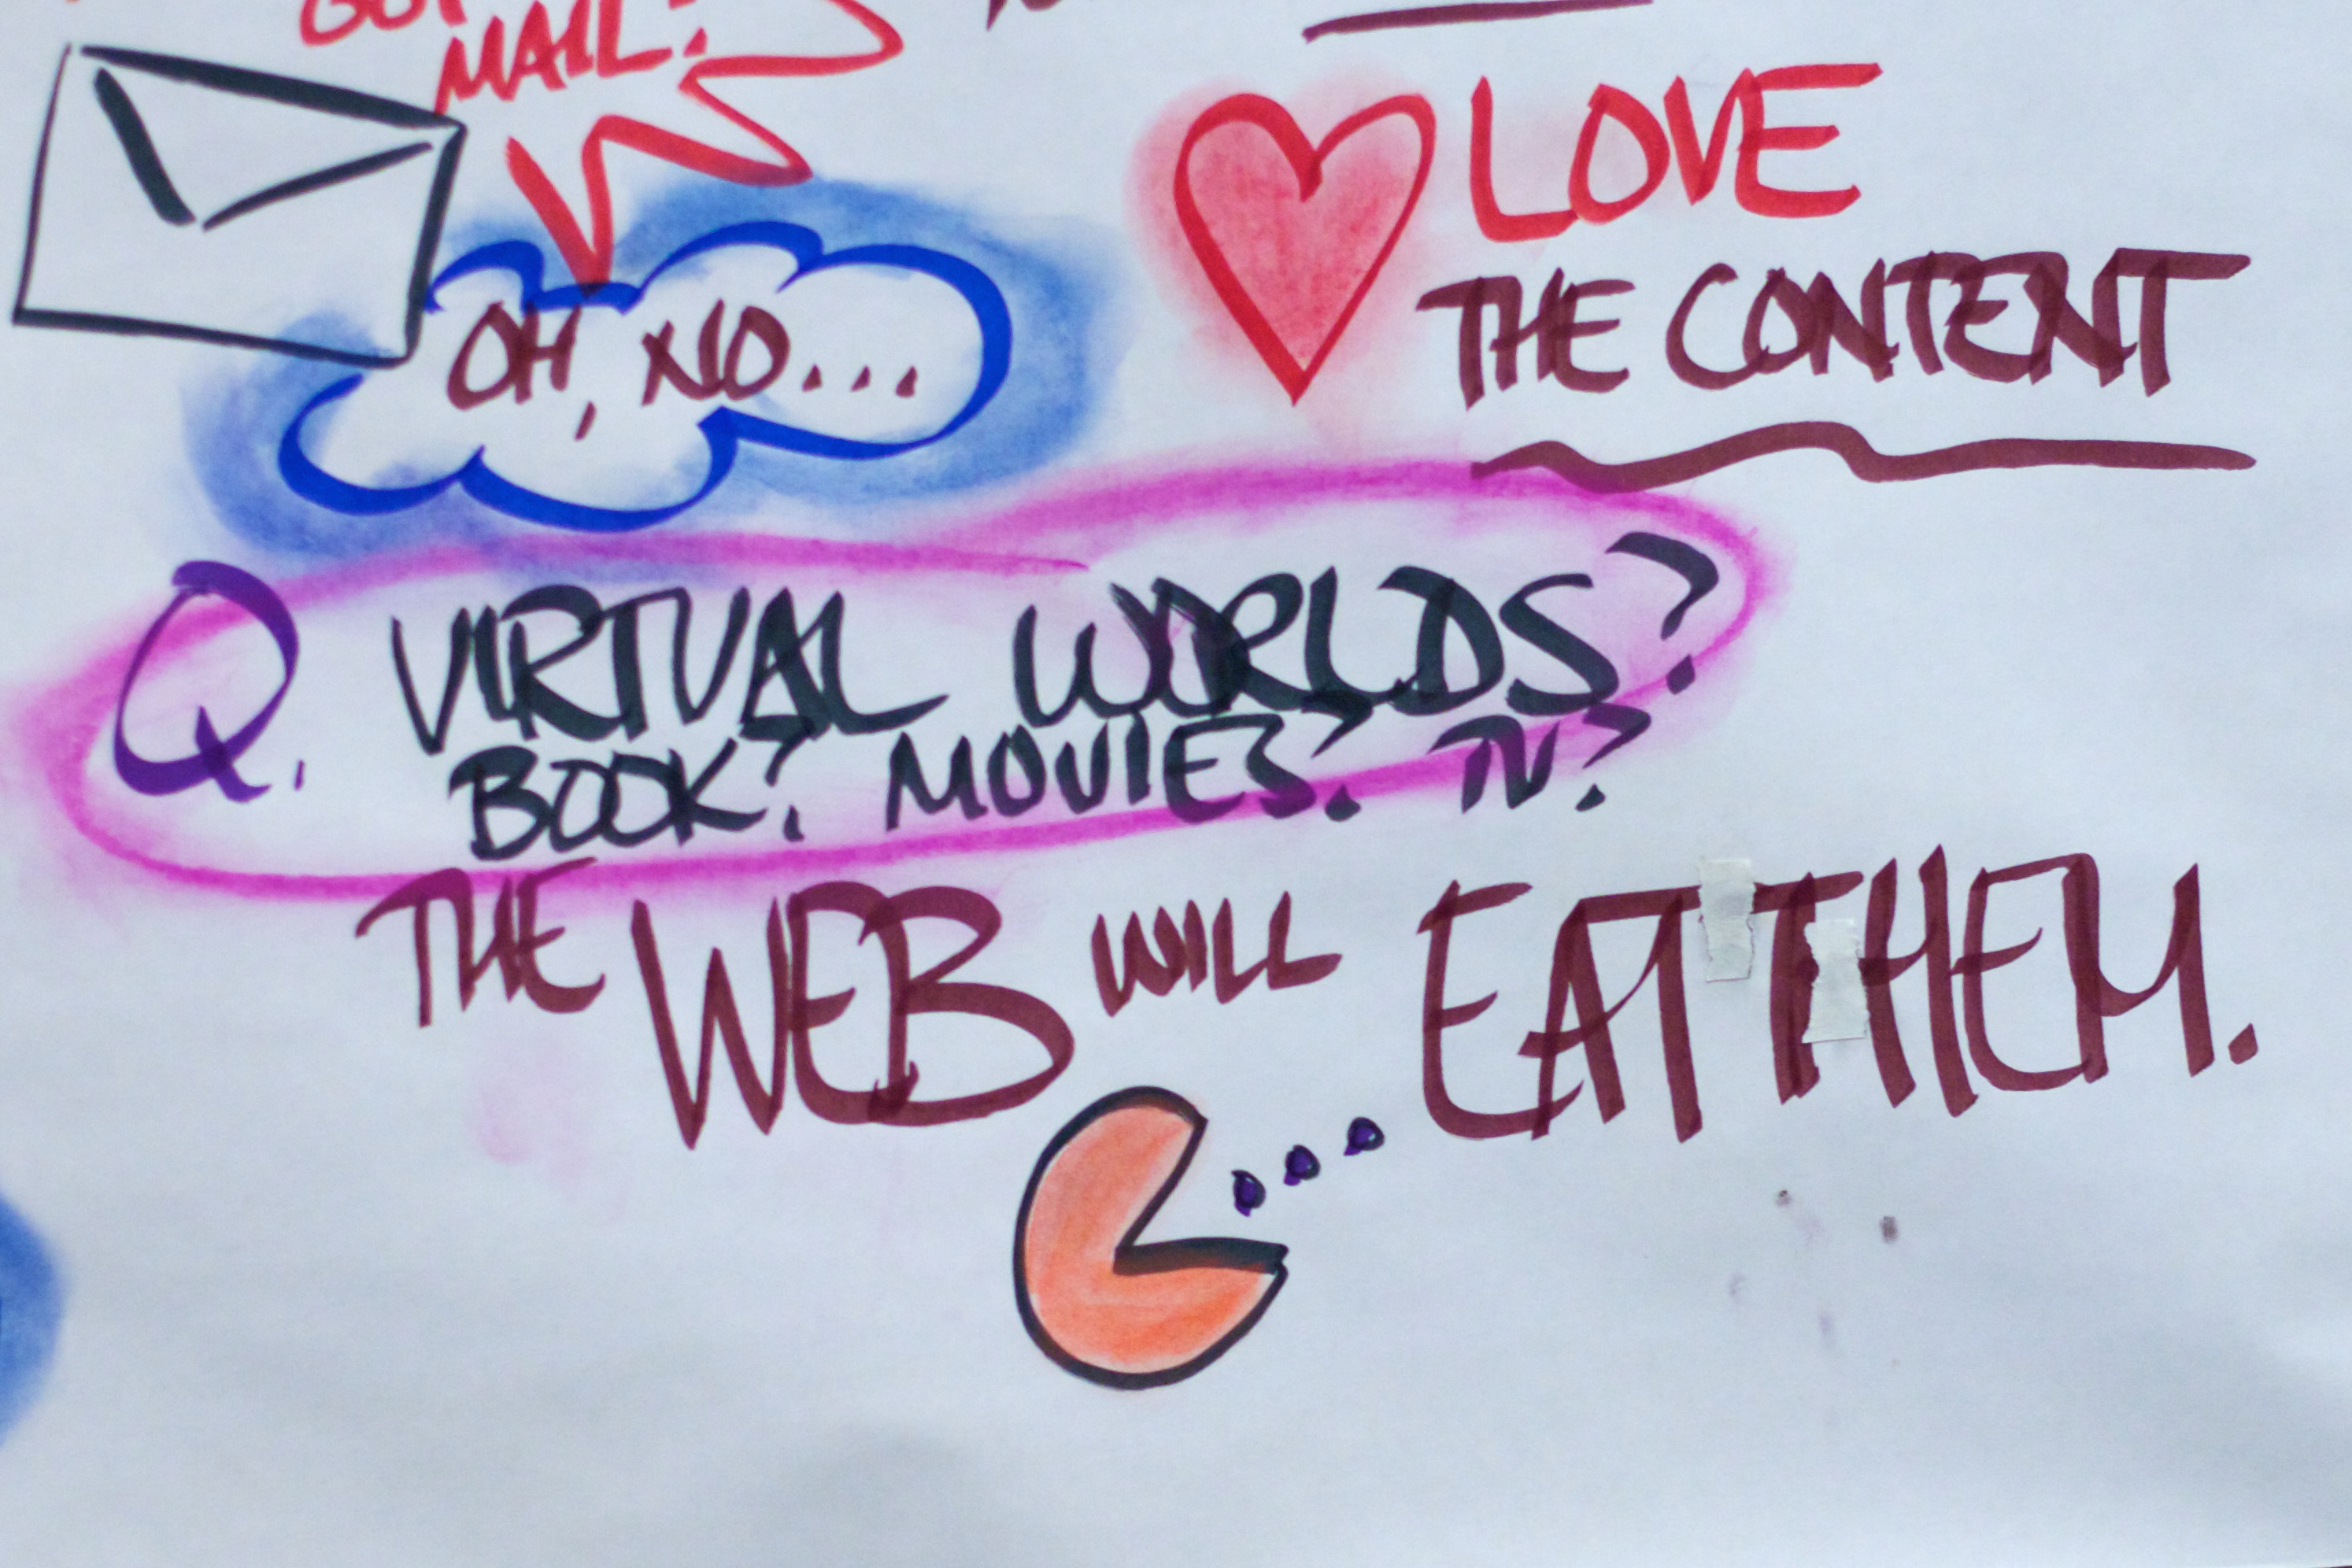
number, banner, brand, font, text, calligraphy, mcn2010